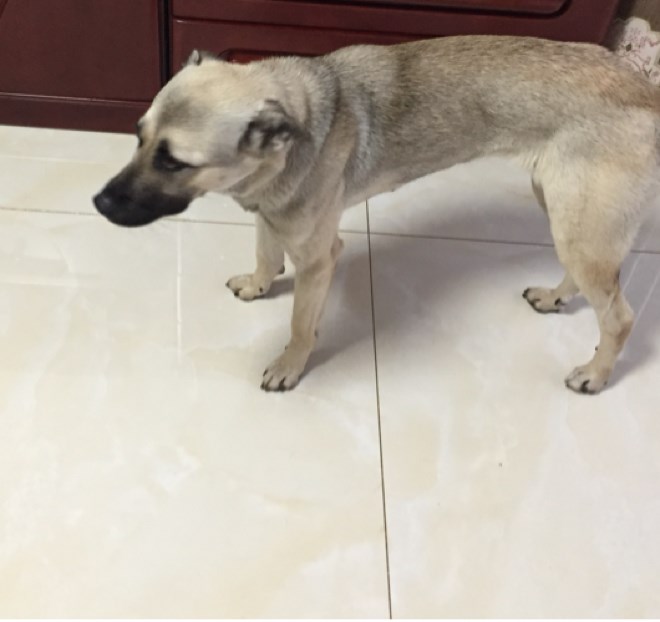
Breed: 3336-n000121-chinese_rural_dog